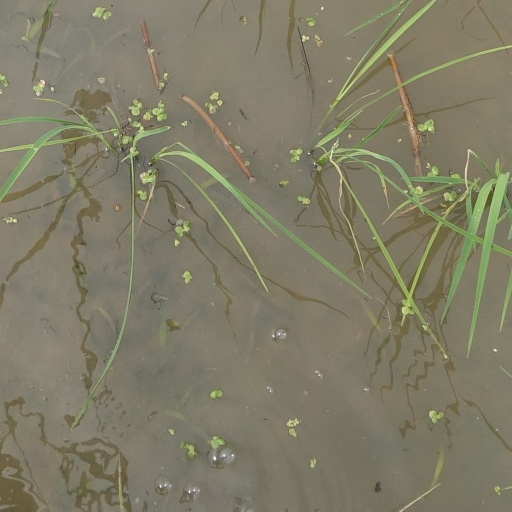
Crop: rice